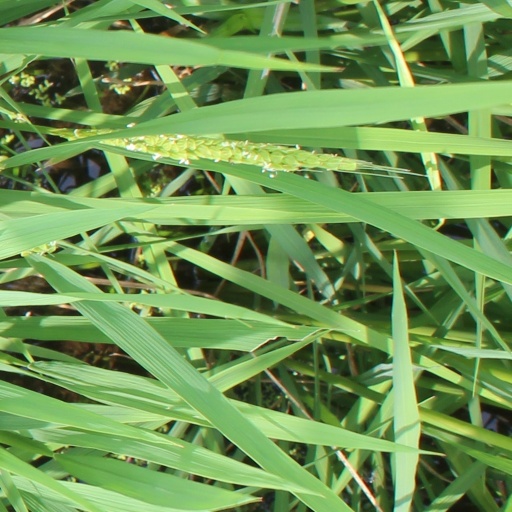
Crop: rice